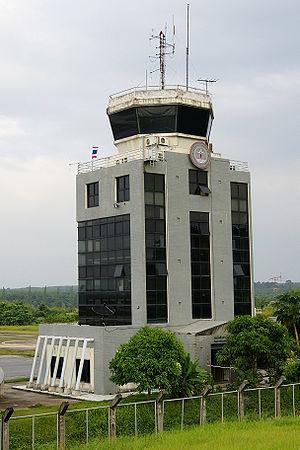
L'aéroport international de Krabi est un aéroport situé à quinze kilomètres du centre-ville de Krabi en Thaïlande. Il dessert des destinations intérieures, ainsi que d'Asie du Sud-Est, d'Australie, et en saison, d'Europe du Nord.